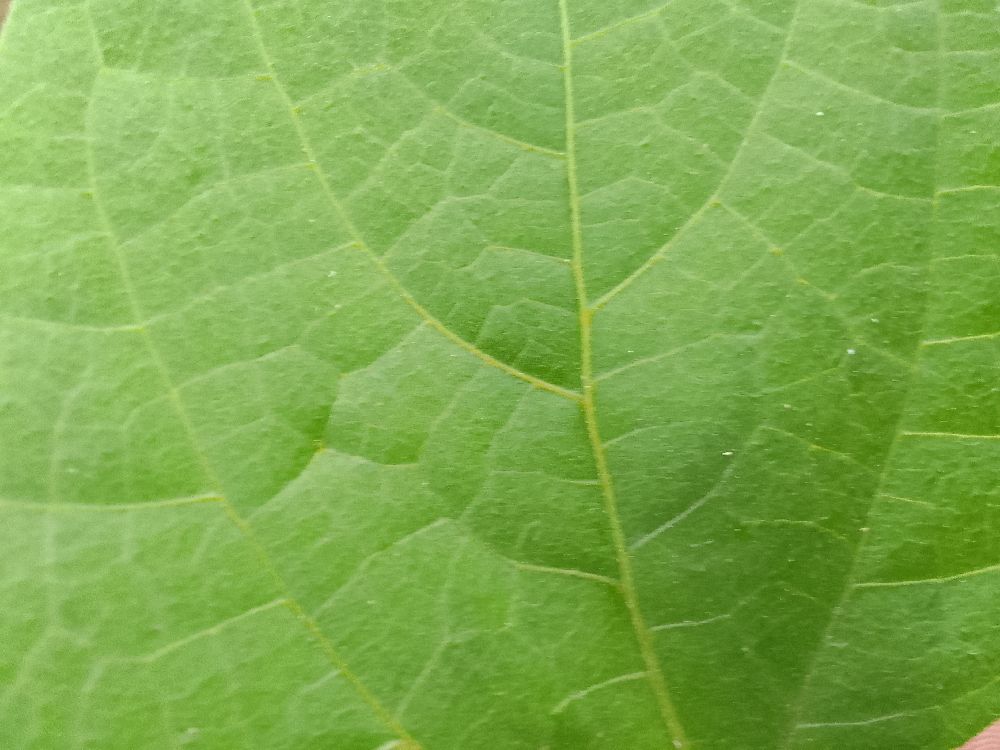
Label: healthy